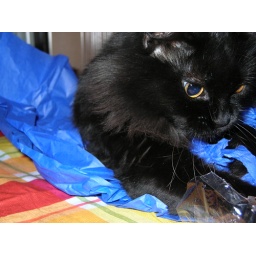
5 lbs of whoopass in a furry black coat.